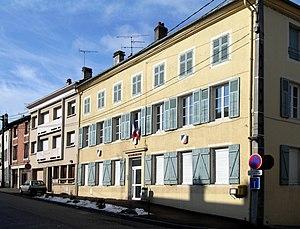
L'hôtel de ville de Bayon
Bayon est une commune française située dans le département de Meurthe-et-Moselle en région Grand Est.